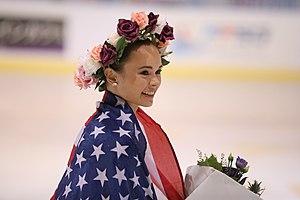
Internationaux de France 2019